Gioia del Colle

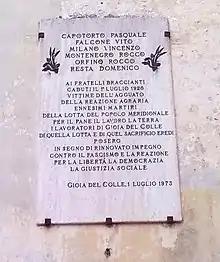
Plaque commemorating the events of Marzagaglia in 1920.

The current town of Gioia del Colle was born around Castello Normanno-Svevo, a castle of Byzantine origins.